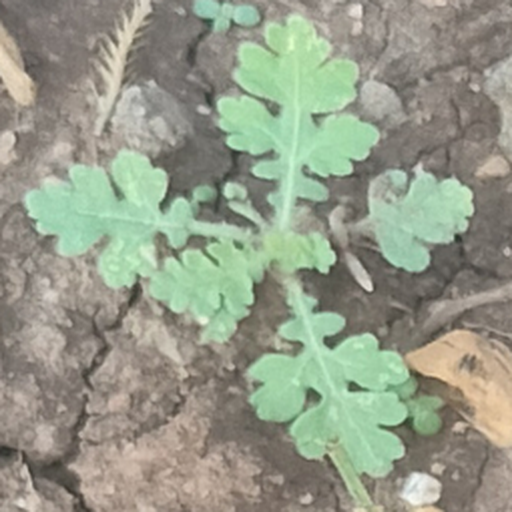
Weed species: Gajar_gavat_(Parthenium hysterophorus)